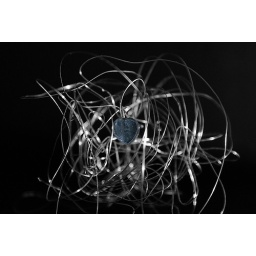
glass heart in stainless steel wire from my bathroom